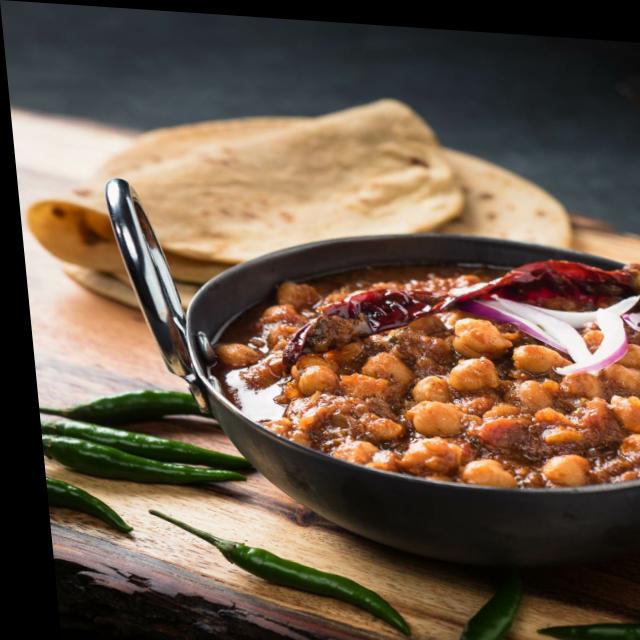
Dish: chole